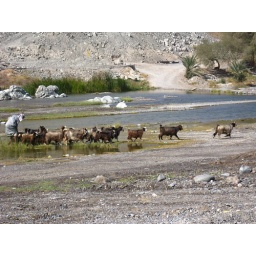
Herd of goats crossing the wadi, accompanied by goat herds, vehicles and sheep dogs.